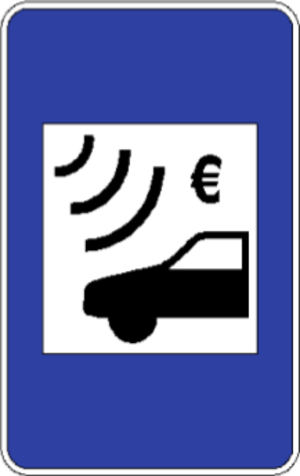
Le système SCUT, en français « sans coût pour l'utilisateur », est un modèle de financement pour les autoroutes et voies rapides au Portugal. Le modèle SCUT a été introduit au Portugal en 1997, par le gouvernement de António Guterres. Il est basé sur un modèle britannique, conçu en 1993 sous le nom « shadow toll ».